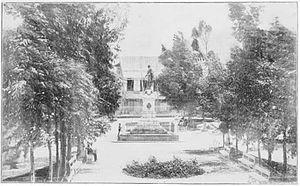
Parc Santander, Bogota